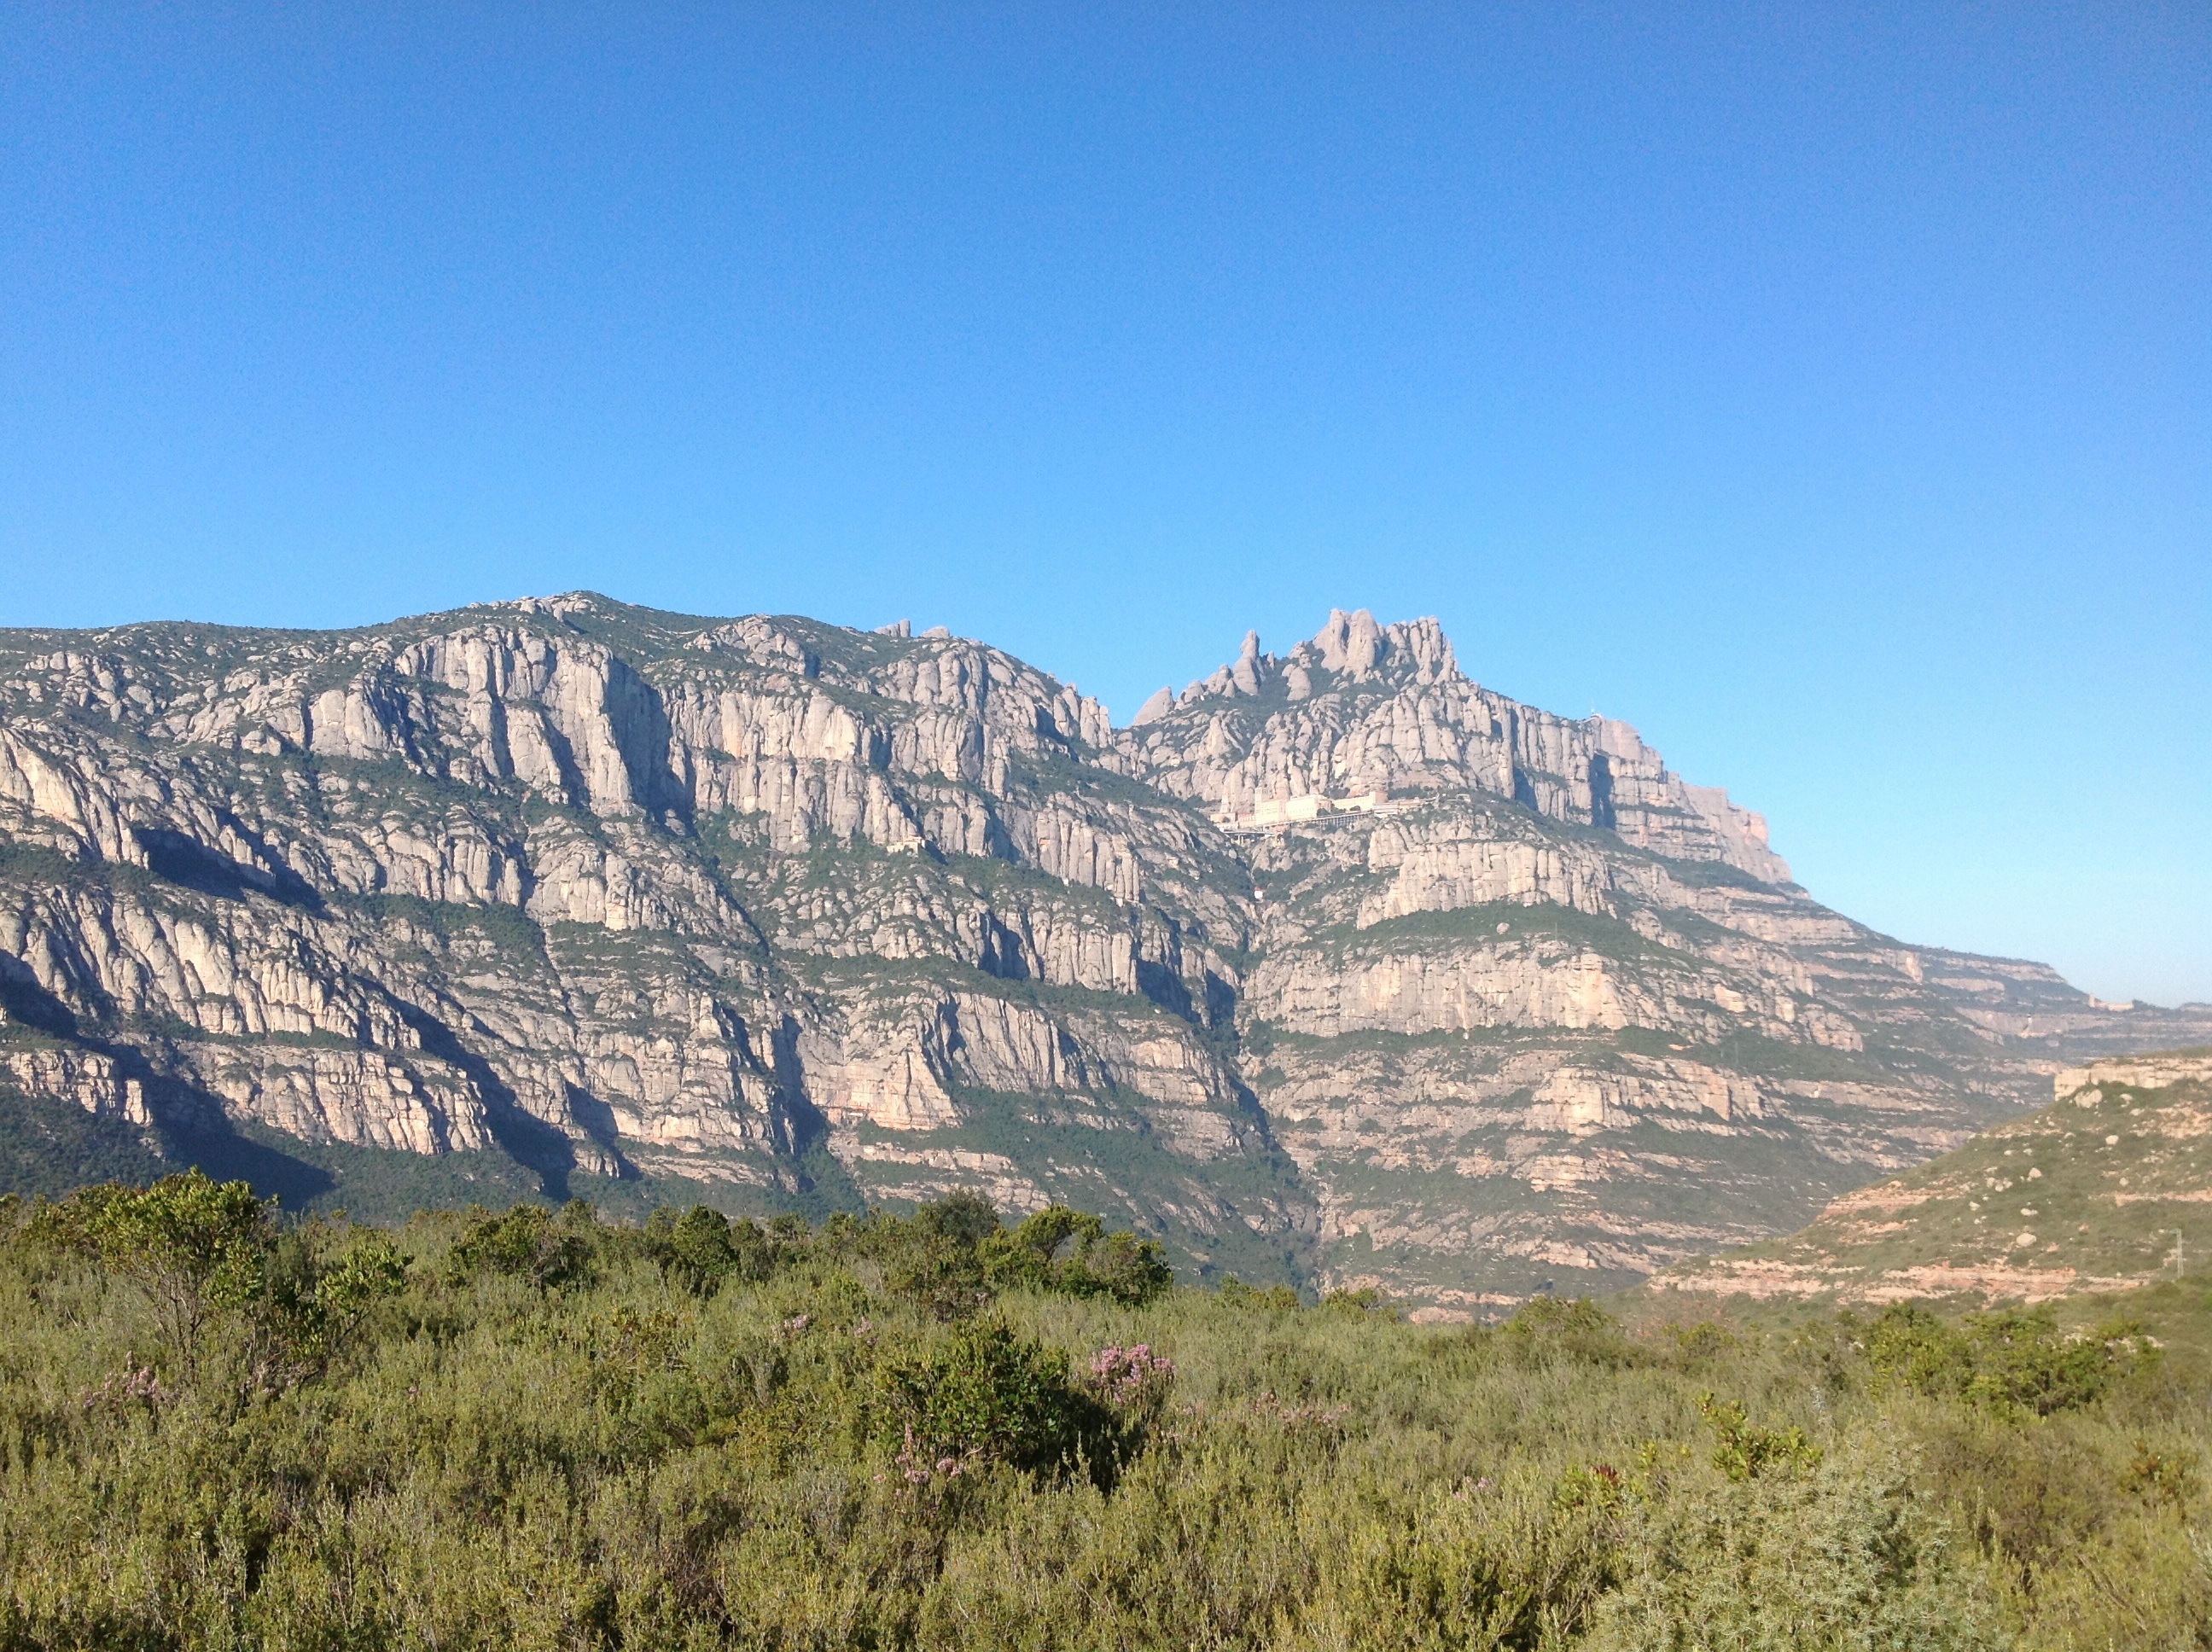
landscape, rock, wilderness, mountain, valley, mountain range, panorama, formation, cliff, park, canyon, terrain, national park, ridge, geology, badlands, plateau, fell, natura, ecosystem, butte, landform, natural environment, geographical feature, mountainous landforms